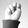
ASL letter: N